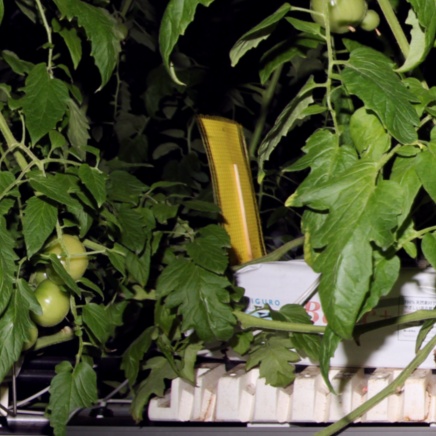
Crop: tomato